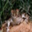
Label: frog